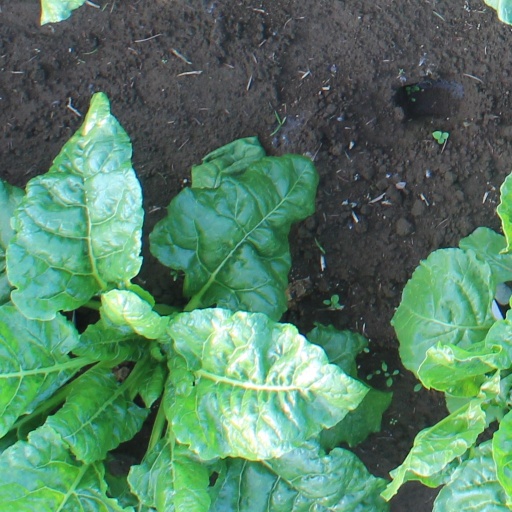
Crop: sugar beet